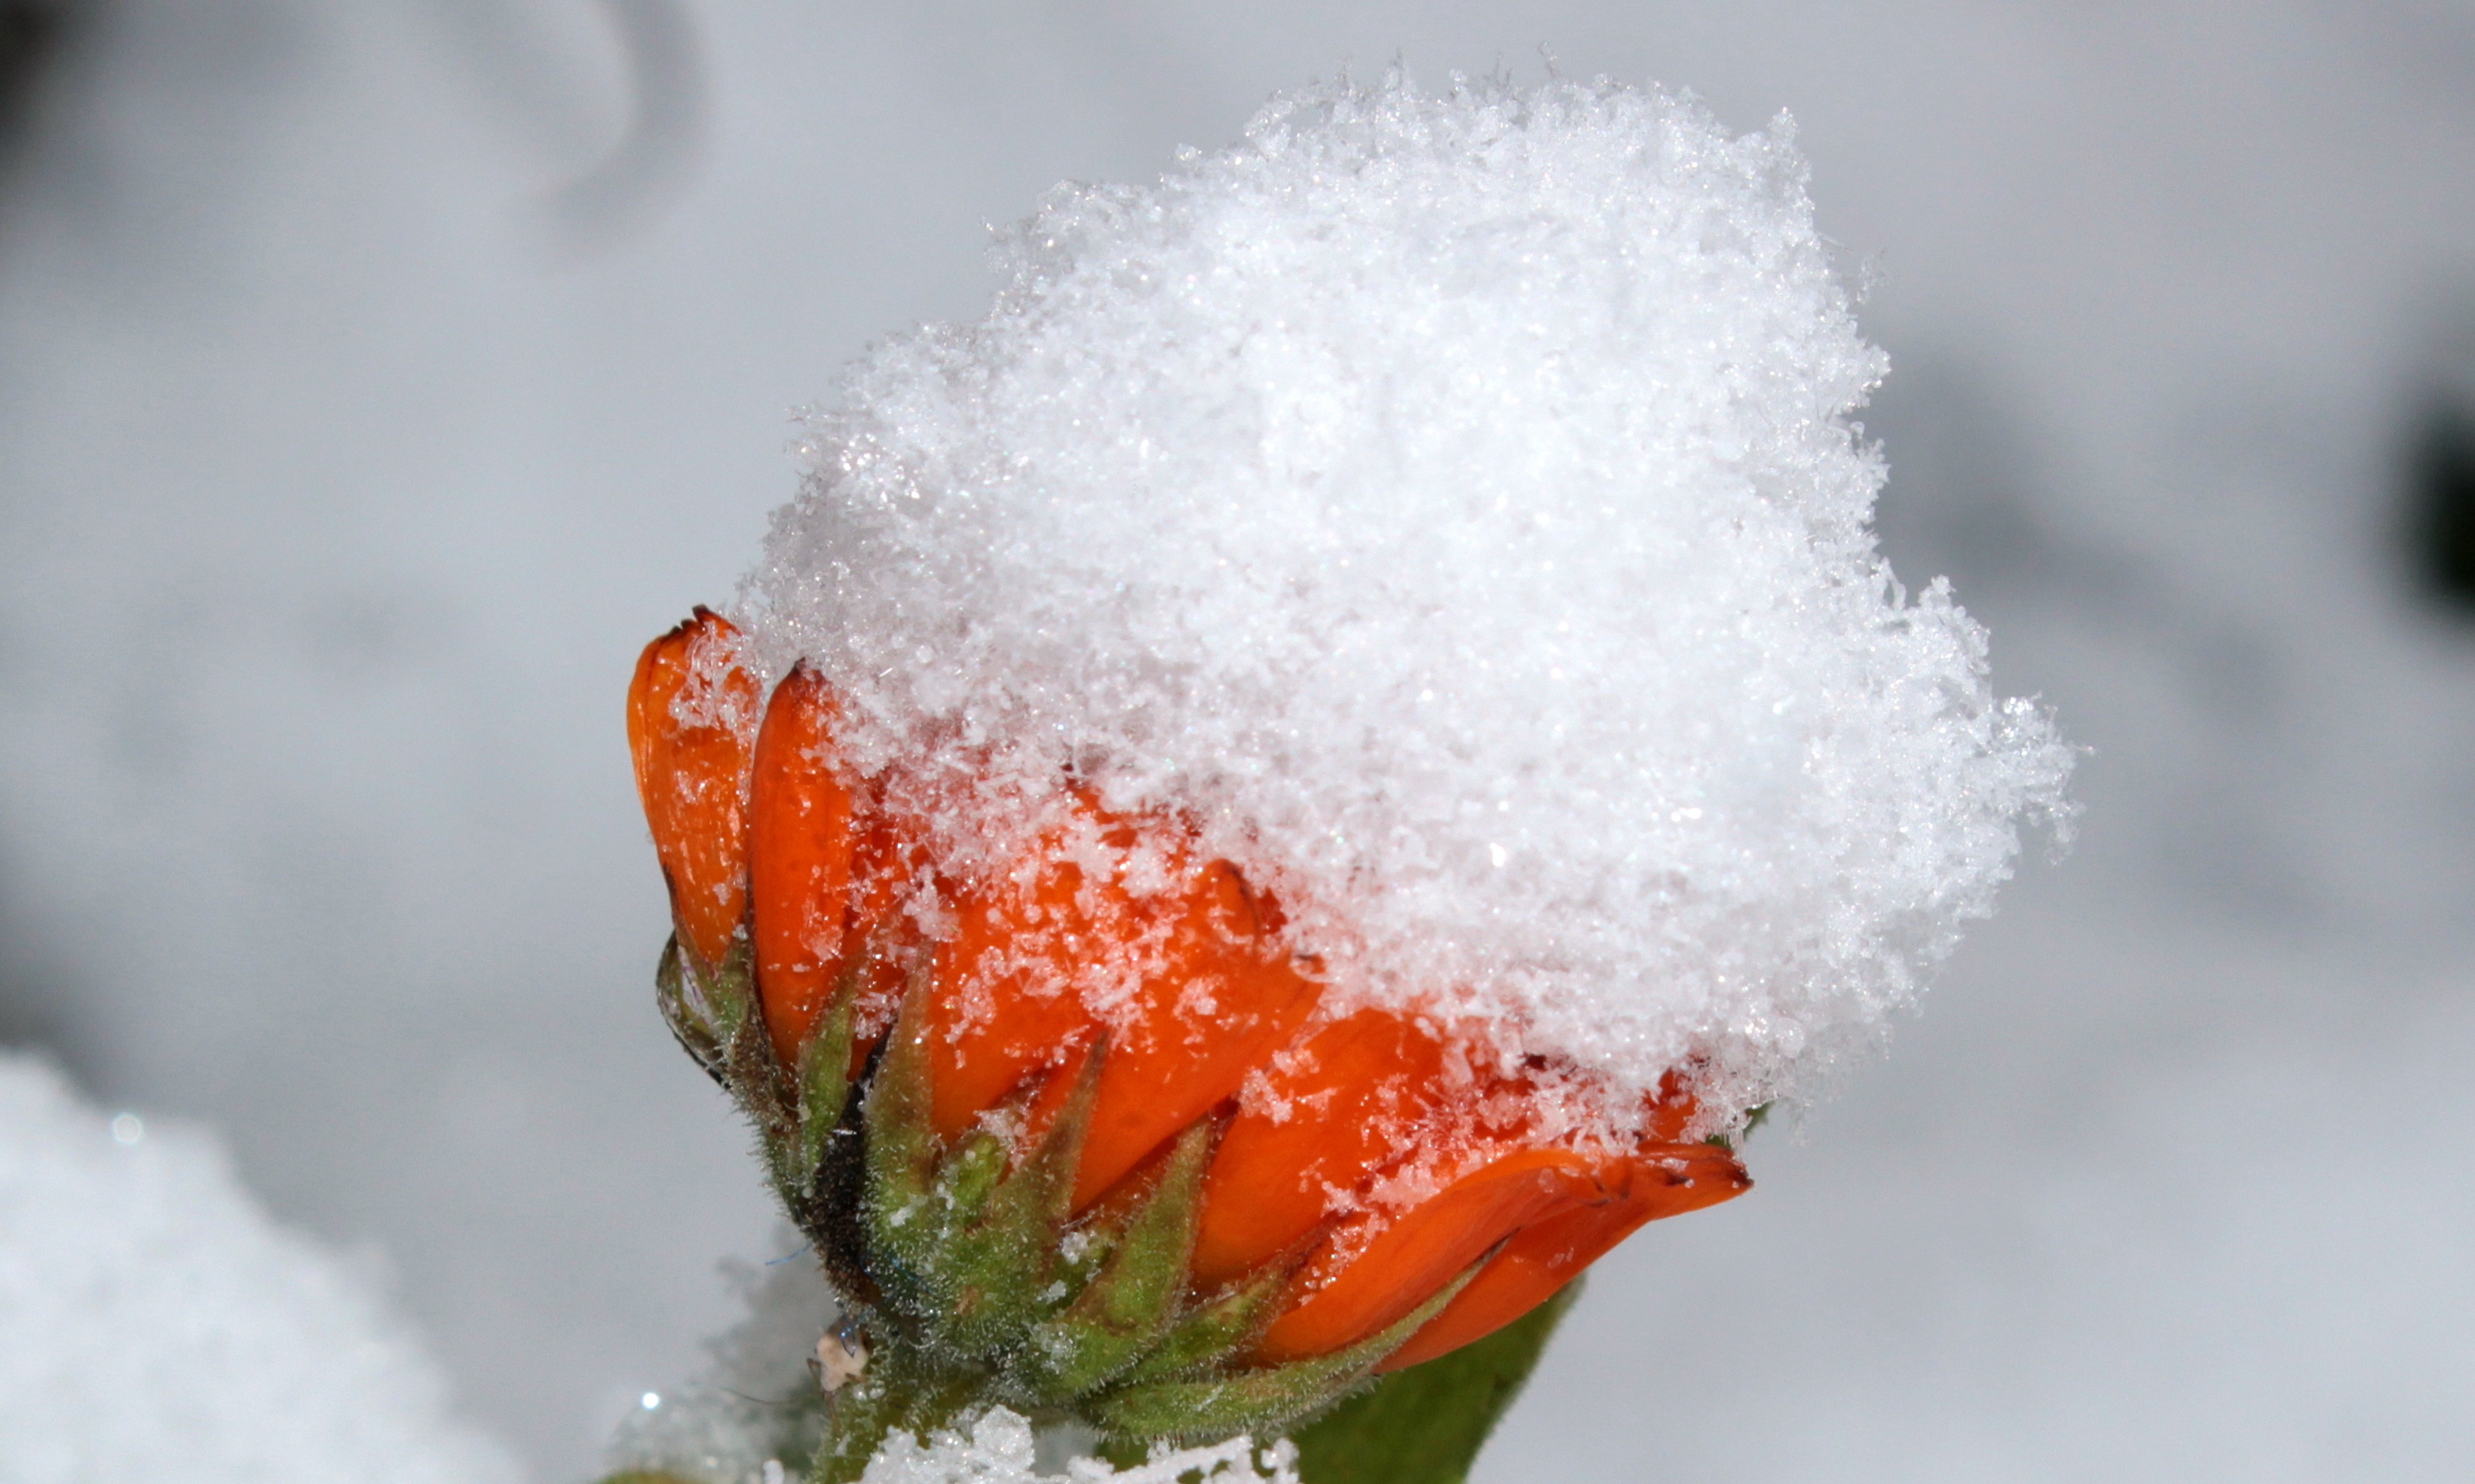
blossom, snow, winter, plant, flower, petal, bloom, frost, weather, close up, gardening, flower garden, freezing, marigold, snow cover, medicinal plant, macro photography, naturopathy, korbbl ter, calendula officinalis